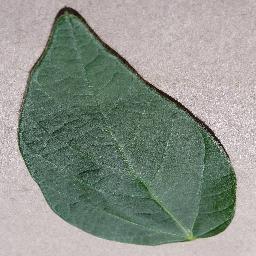
Label: Soybean___healthy